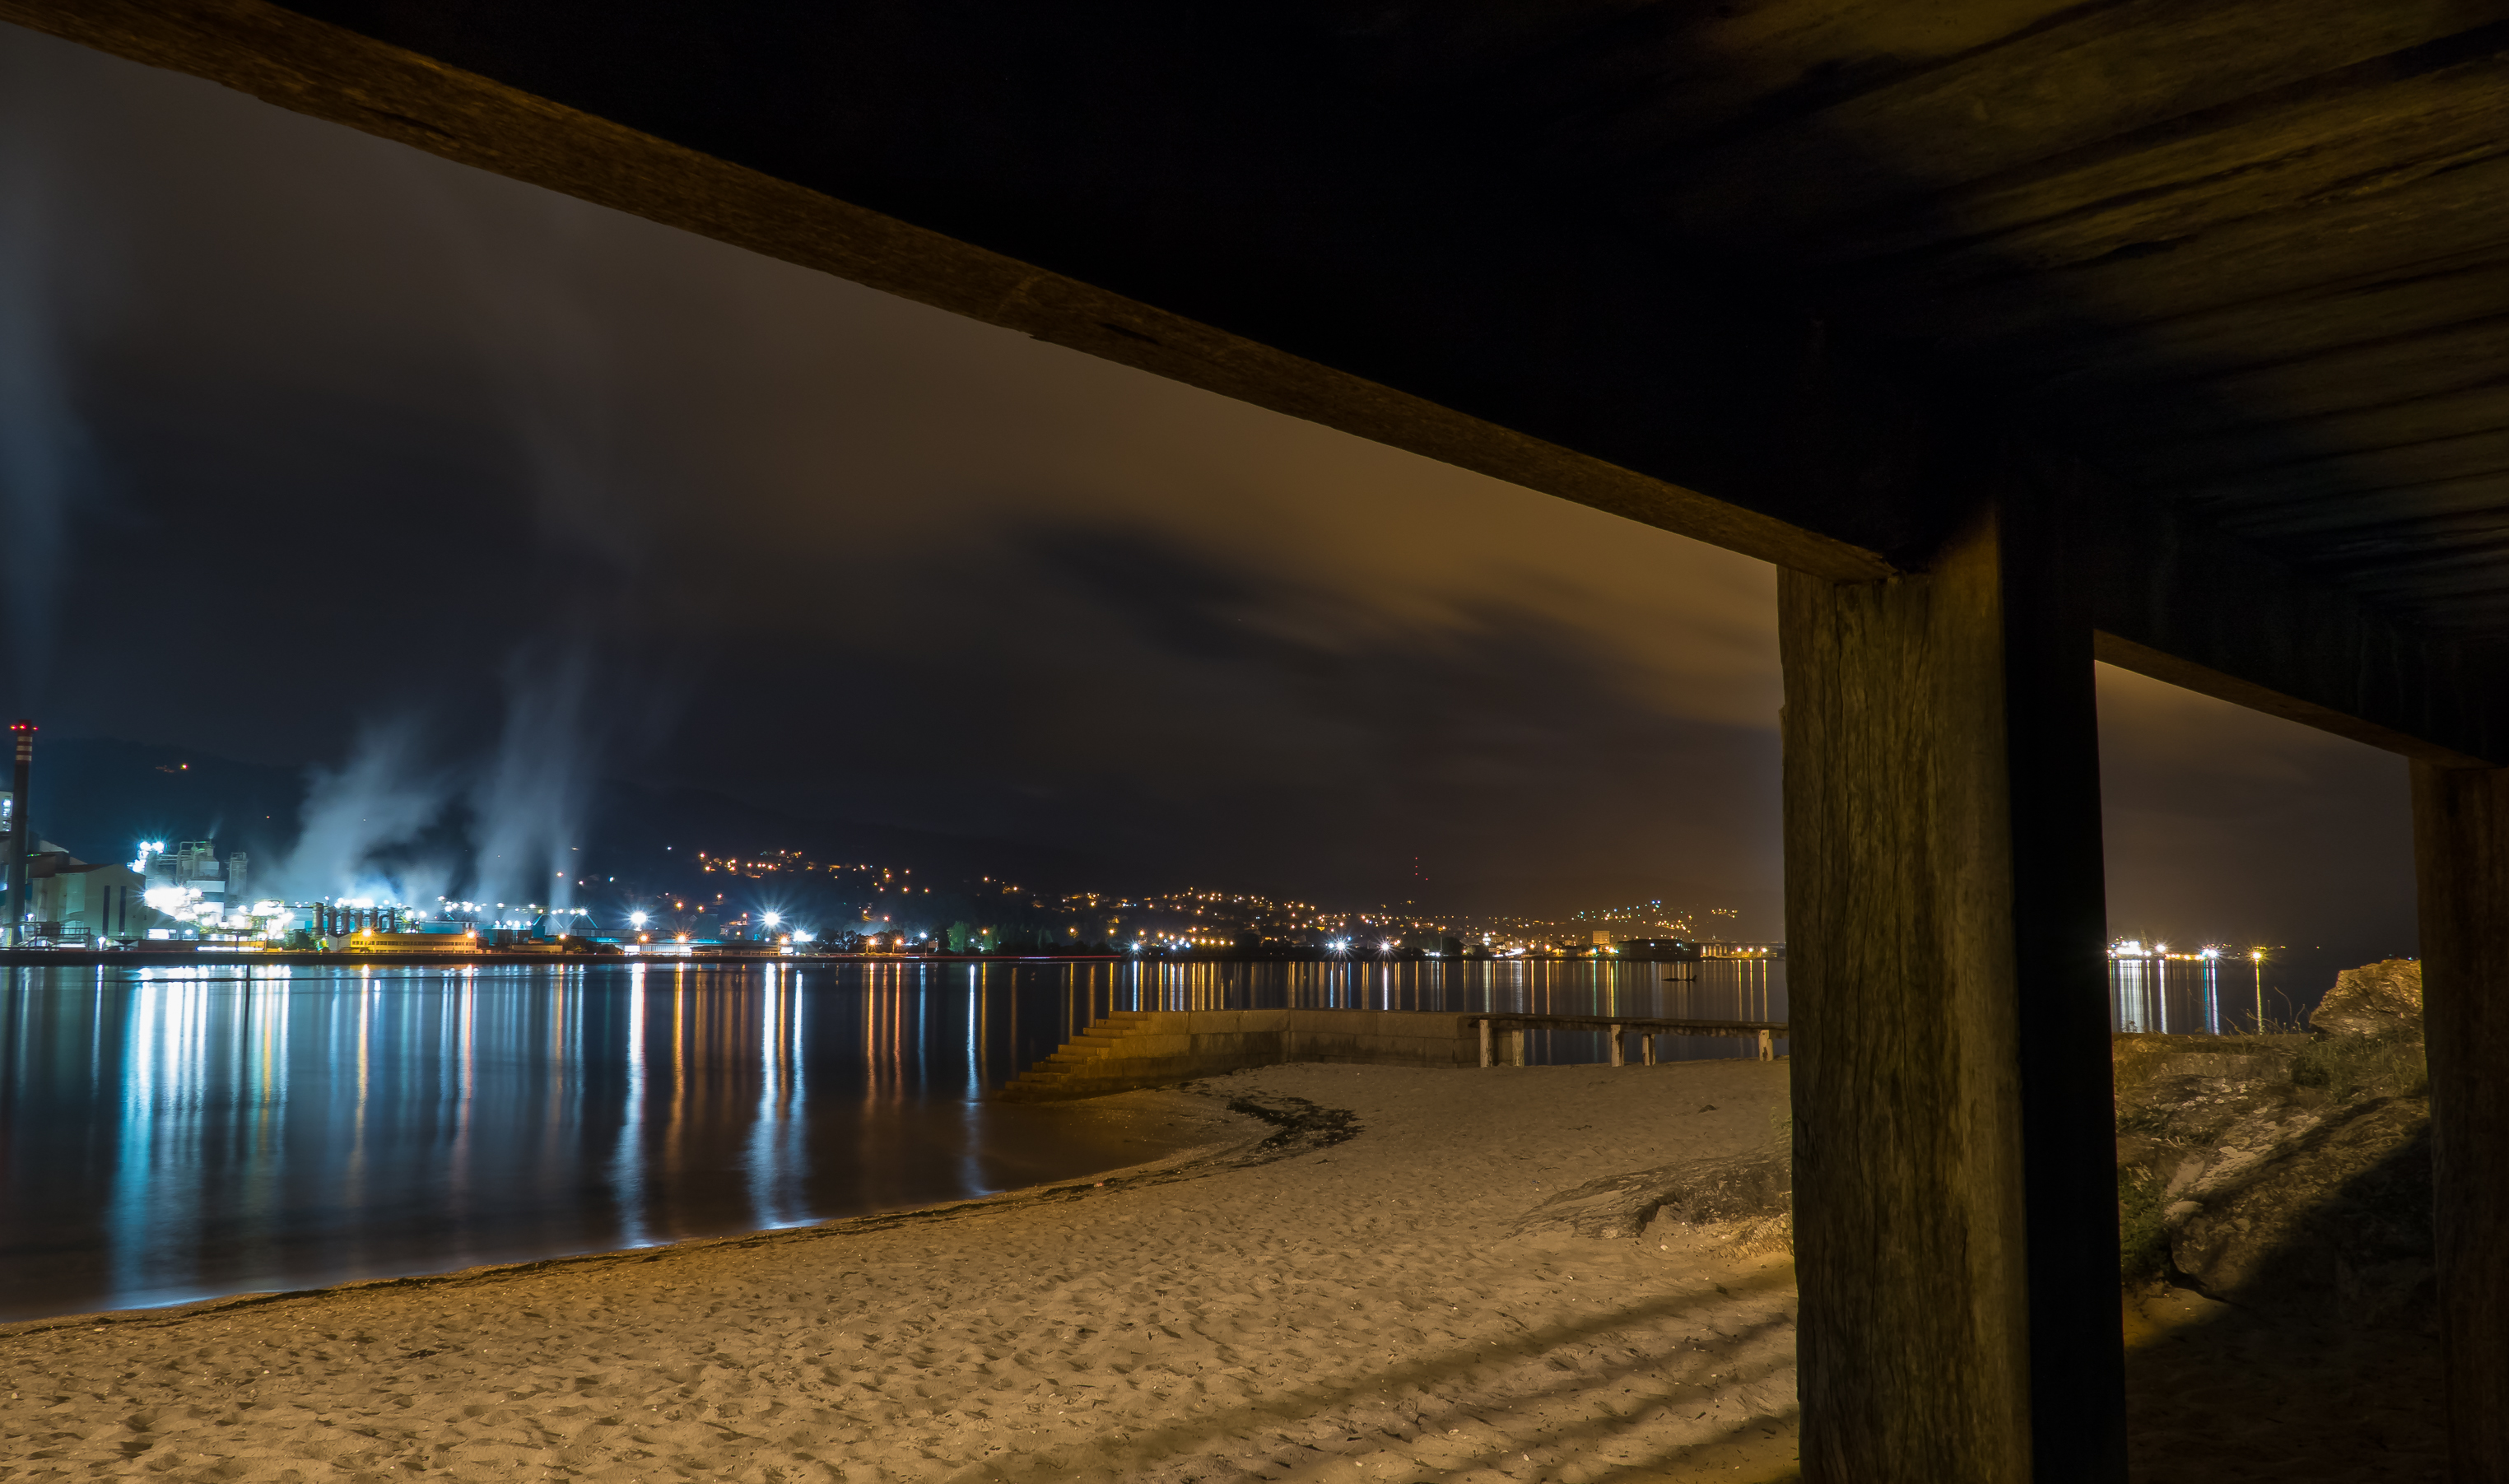
landscape, light, night, morning, cityscape, dusk, evening, reflection, darkness, lighting, spain, espaa, galicia, pontevedra, paisajes, lumixfz1000, fz1000, ggl1, xovesphoto, nocturnas, lourido, panasoniclumixfz1000, urban area